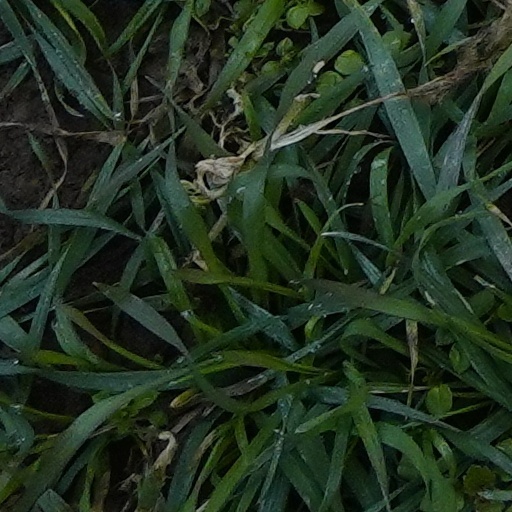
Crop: wheat